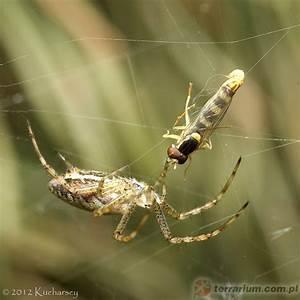
spider